Lee–Fendall House

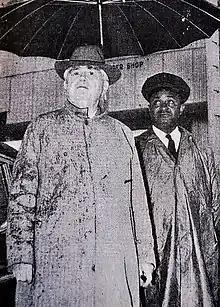
John L. Lewis and James Lewis Jr

In 1964, Lewis was awarded the Presidential Medal of Freedom by President Lyndon B. Johnson. In 1965, Lewis received the first Eugene V. Debs Award for his service to Industrial Unionism.